Hamburg-Bergedorf station

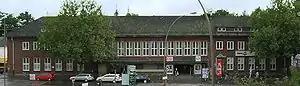
The demolished, former station building

Hamburg-Bergedorf station is a station in the municipality of same name in the German city of Hamburg. It is located between the districts of Bergedorf and Lohbrügge near the Bergedorf inner city and the "City-Center Bergedorf" shopping mall.